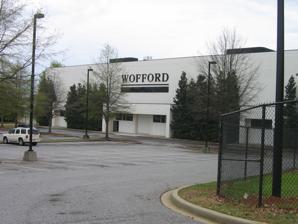
Building: Benjamin Johnson Arena
Country: United States of America
Year built: 1981
Multi-purpose sporting arena in Spartanburg, South Carolina Benjamin Johnson Arena is a 3,500-seat multi-purpose arena in Spartanburg, South Carolina , United States . It was built in 1981 and is currently used as a campus recreation and intramural sports facility for Wofford College . The arena had been home to the Wofford men's basketball , women's basketball , and women's volleyball teams from its opening through the 2016–17 school year, but all three teams moved to the newly built Jerry Richardson Indoor Stadium in the fall of 2017. The arena is named after the late Benjamin O. Johnson, former vice president of Spartan Mills and community leader in Spartanburg. Exterior 2008 Interior 2008 References